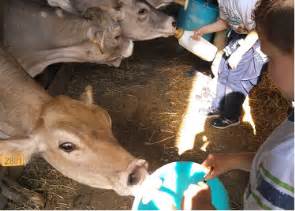
Label: mucca